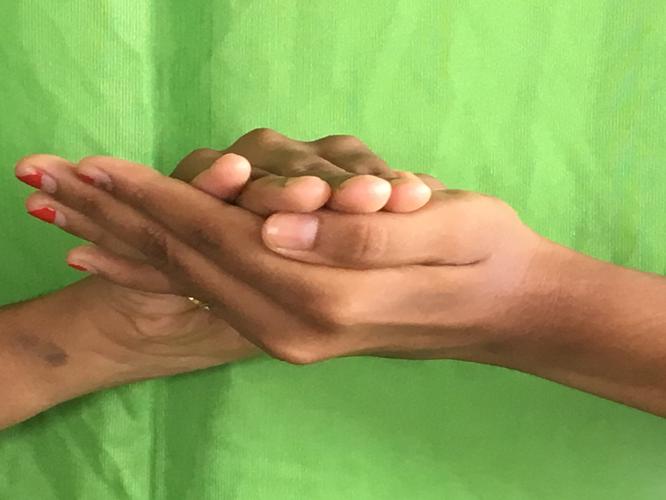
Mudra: Samputa
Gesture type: double_hand